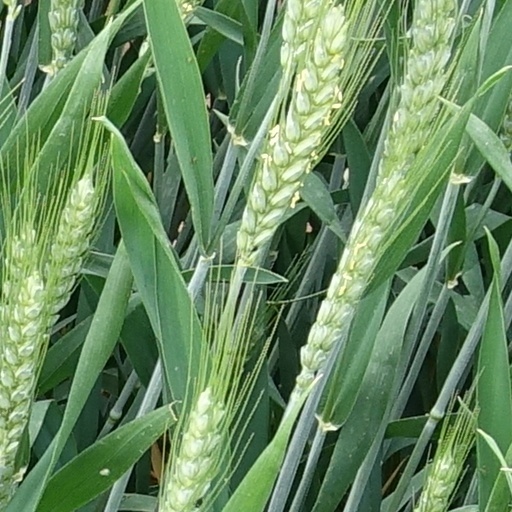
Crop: wheat